Arvert

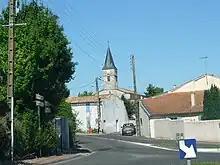
Arvert Town Centre

The population of the town is relatively old. The ratio of persons above the age of 60 years (32.9%) is higher than the national average (21.8%) and the departmental average (29.0%). Unlike national and departmental allocations, the male population of the town is less than the female population (47.2% against 48.1% nationally and 48.2% at the departmental level).